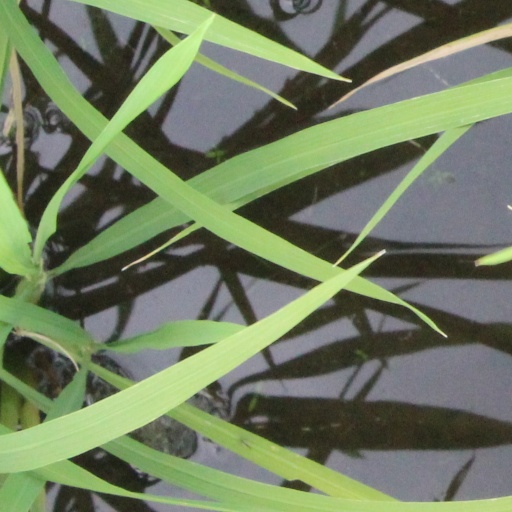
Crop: rice